Flying car

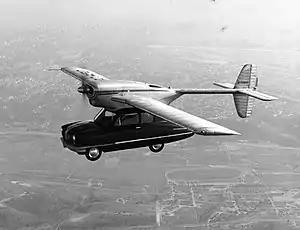
Convair Model 118, a prototype flying car from 1947, in flight

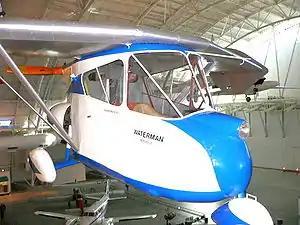
The Waterman Arrowbile at the Smithsonian

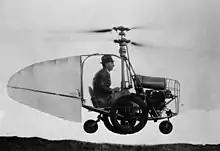
Jess Dixon's flying automobile c. 1940

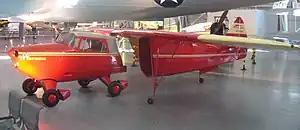
Fulton Airphibian FA-3-101

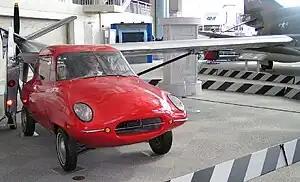
Moulton Taylor's Aerocar III

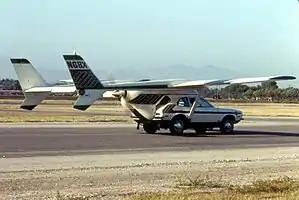
The Mizar by Advanced Vehicle Engineers, August 1973

A flying car or roadable aircraft is a type of vehicle which can function both as a road vehicle and as an aircraft. As used here, this includes vehicles which drive as motorcycles when on the road. The term "flying car" is also sometimes used to include hovercars and/or VTOL personal air vehicles. Many prototypes have been built since the early 20th century, using a variety of flight technologies. Most have been designed to take off and land conventionally using a runway. Although VTOL projects are increasing, none has yet been built in more than a handful of numbers.